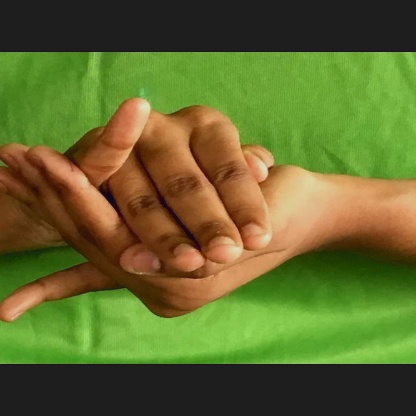
Mudra: Kurma